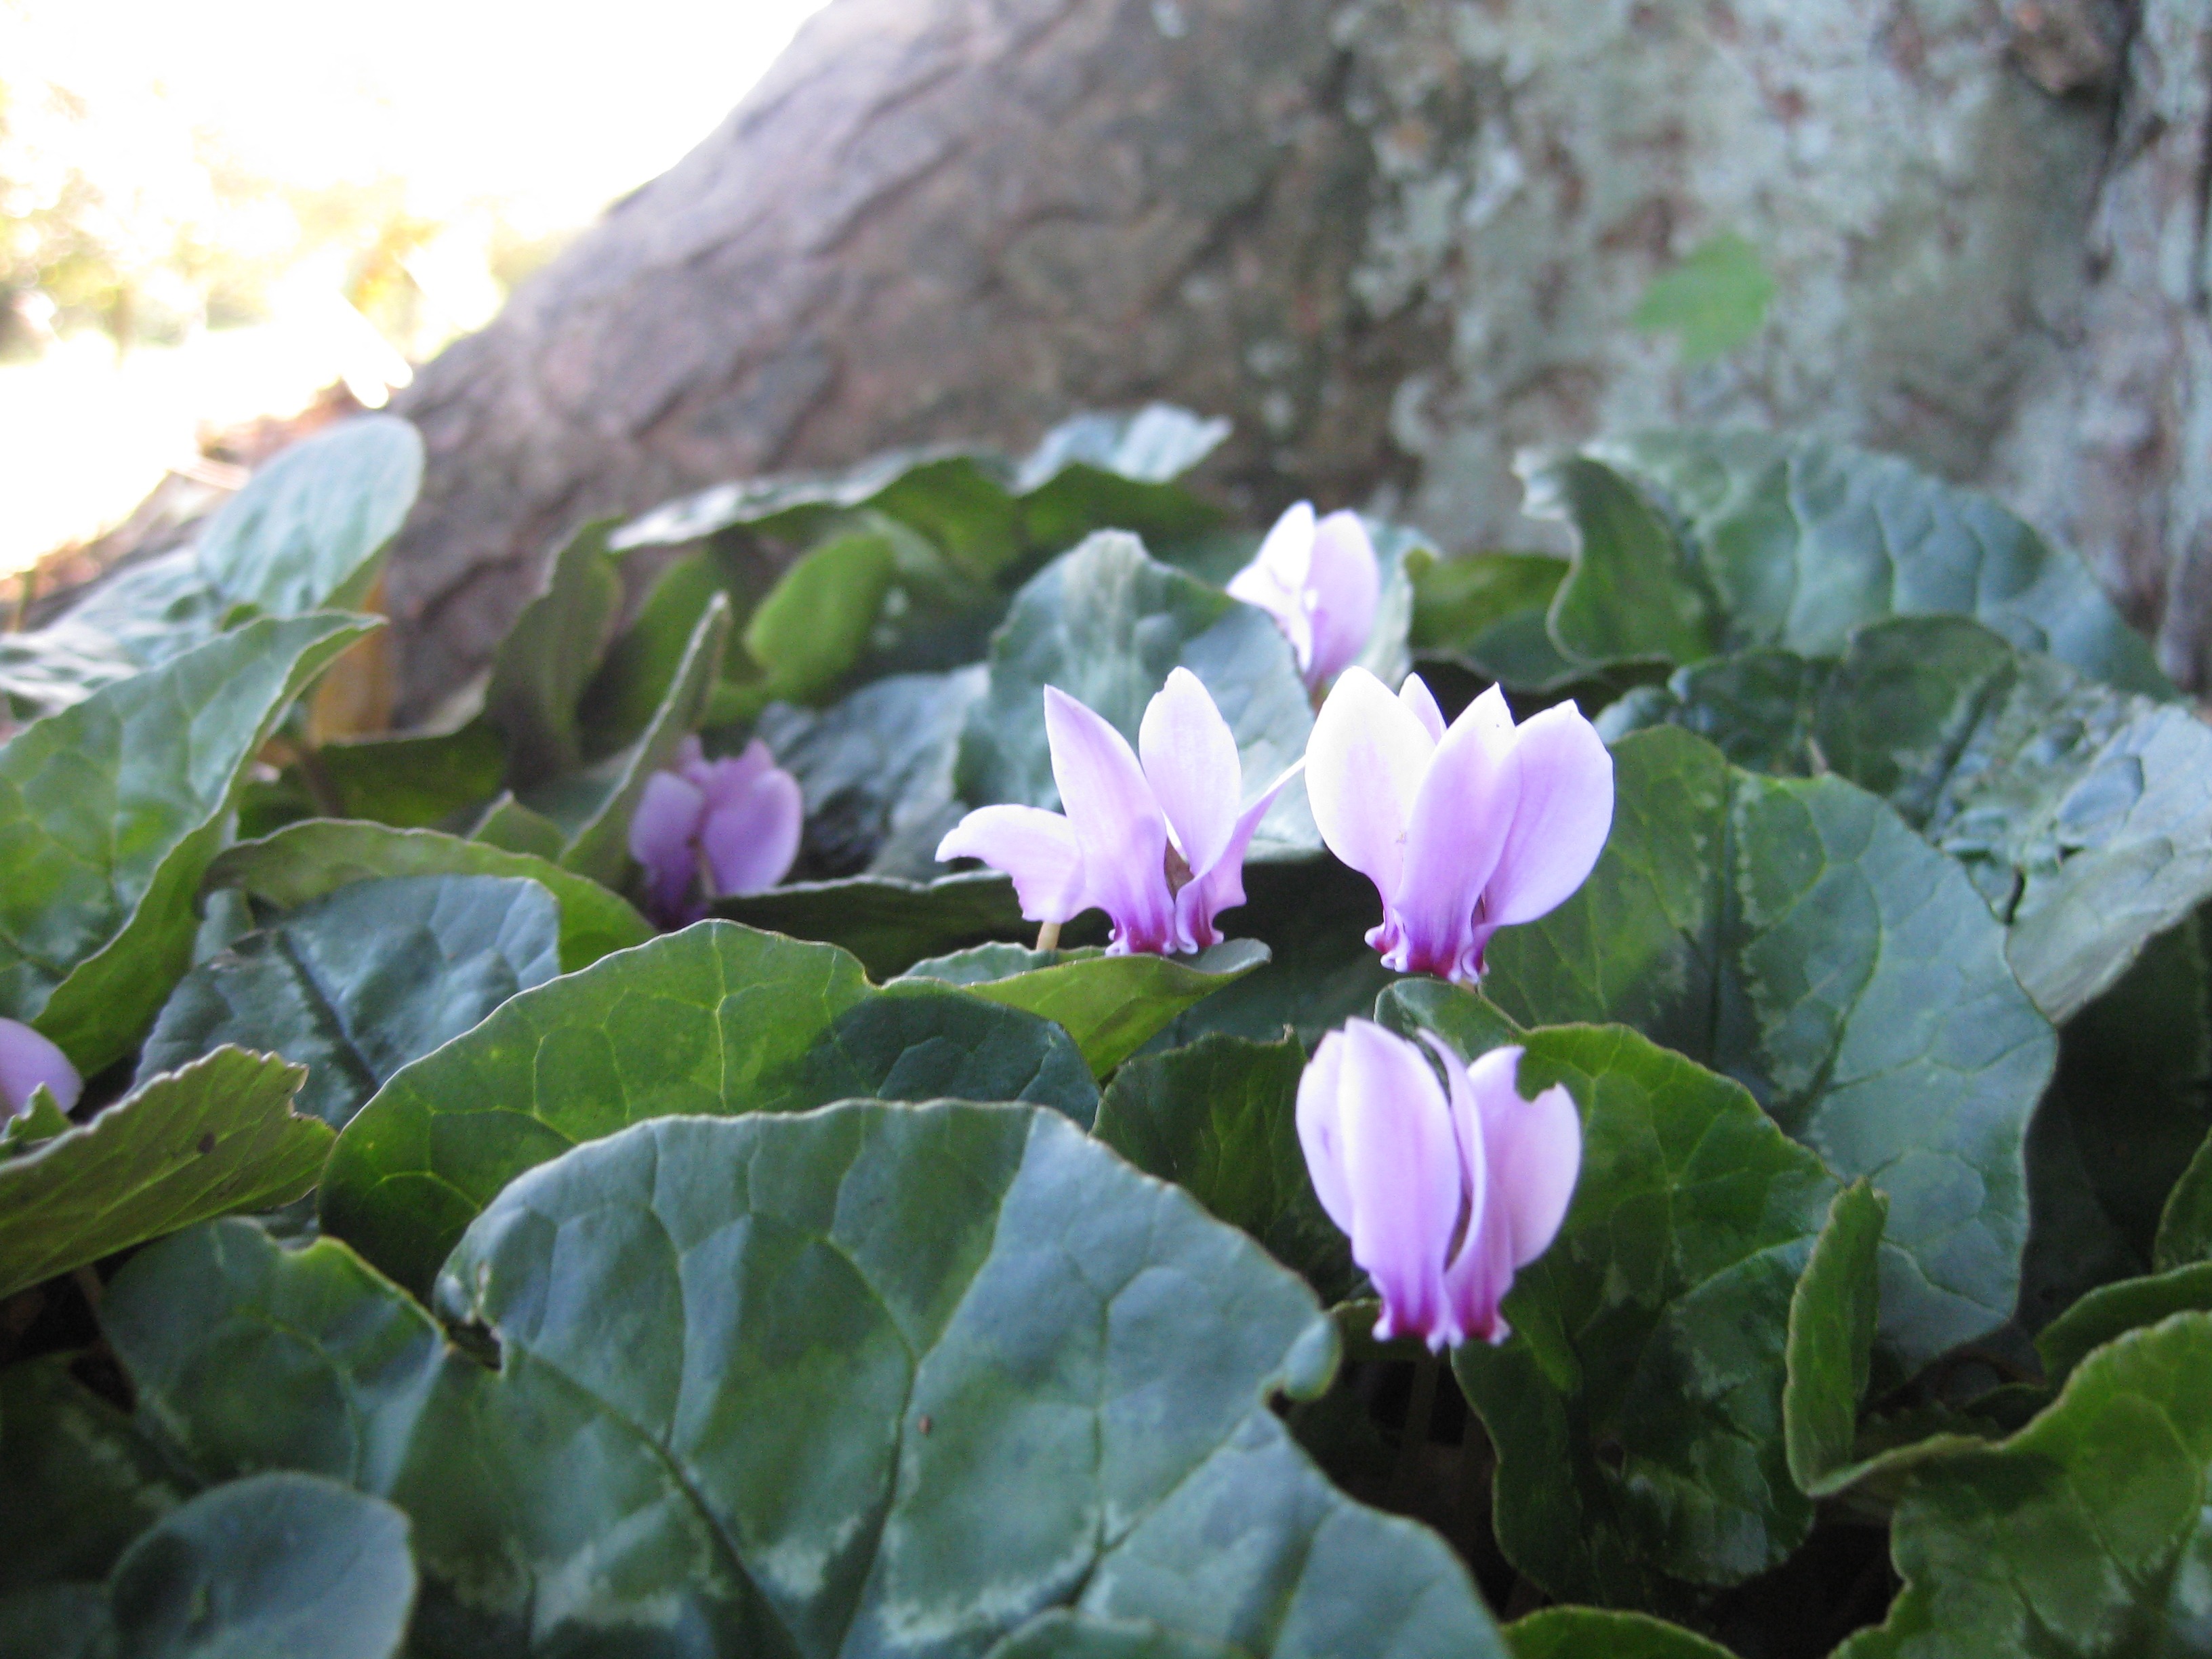
tree, plant, flower, purple, petal, botany, pink, flora, wildflower, cyclamen, viola, pansy, flowering plant, herbaceous plant, annual plant, land plant, violet family, glastonbury abbey